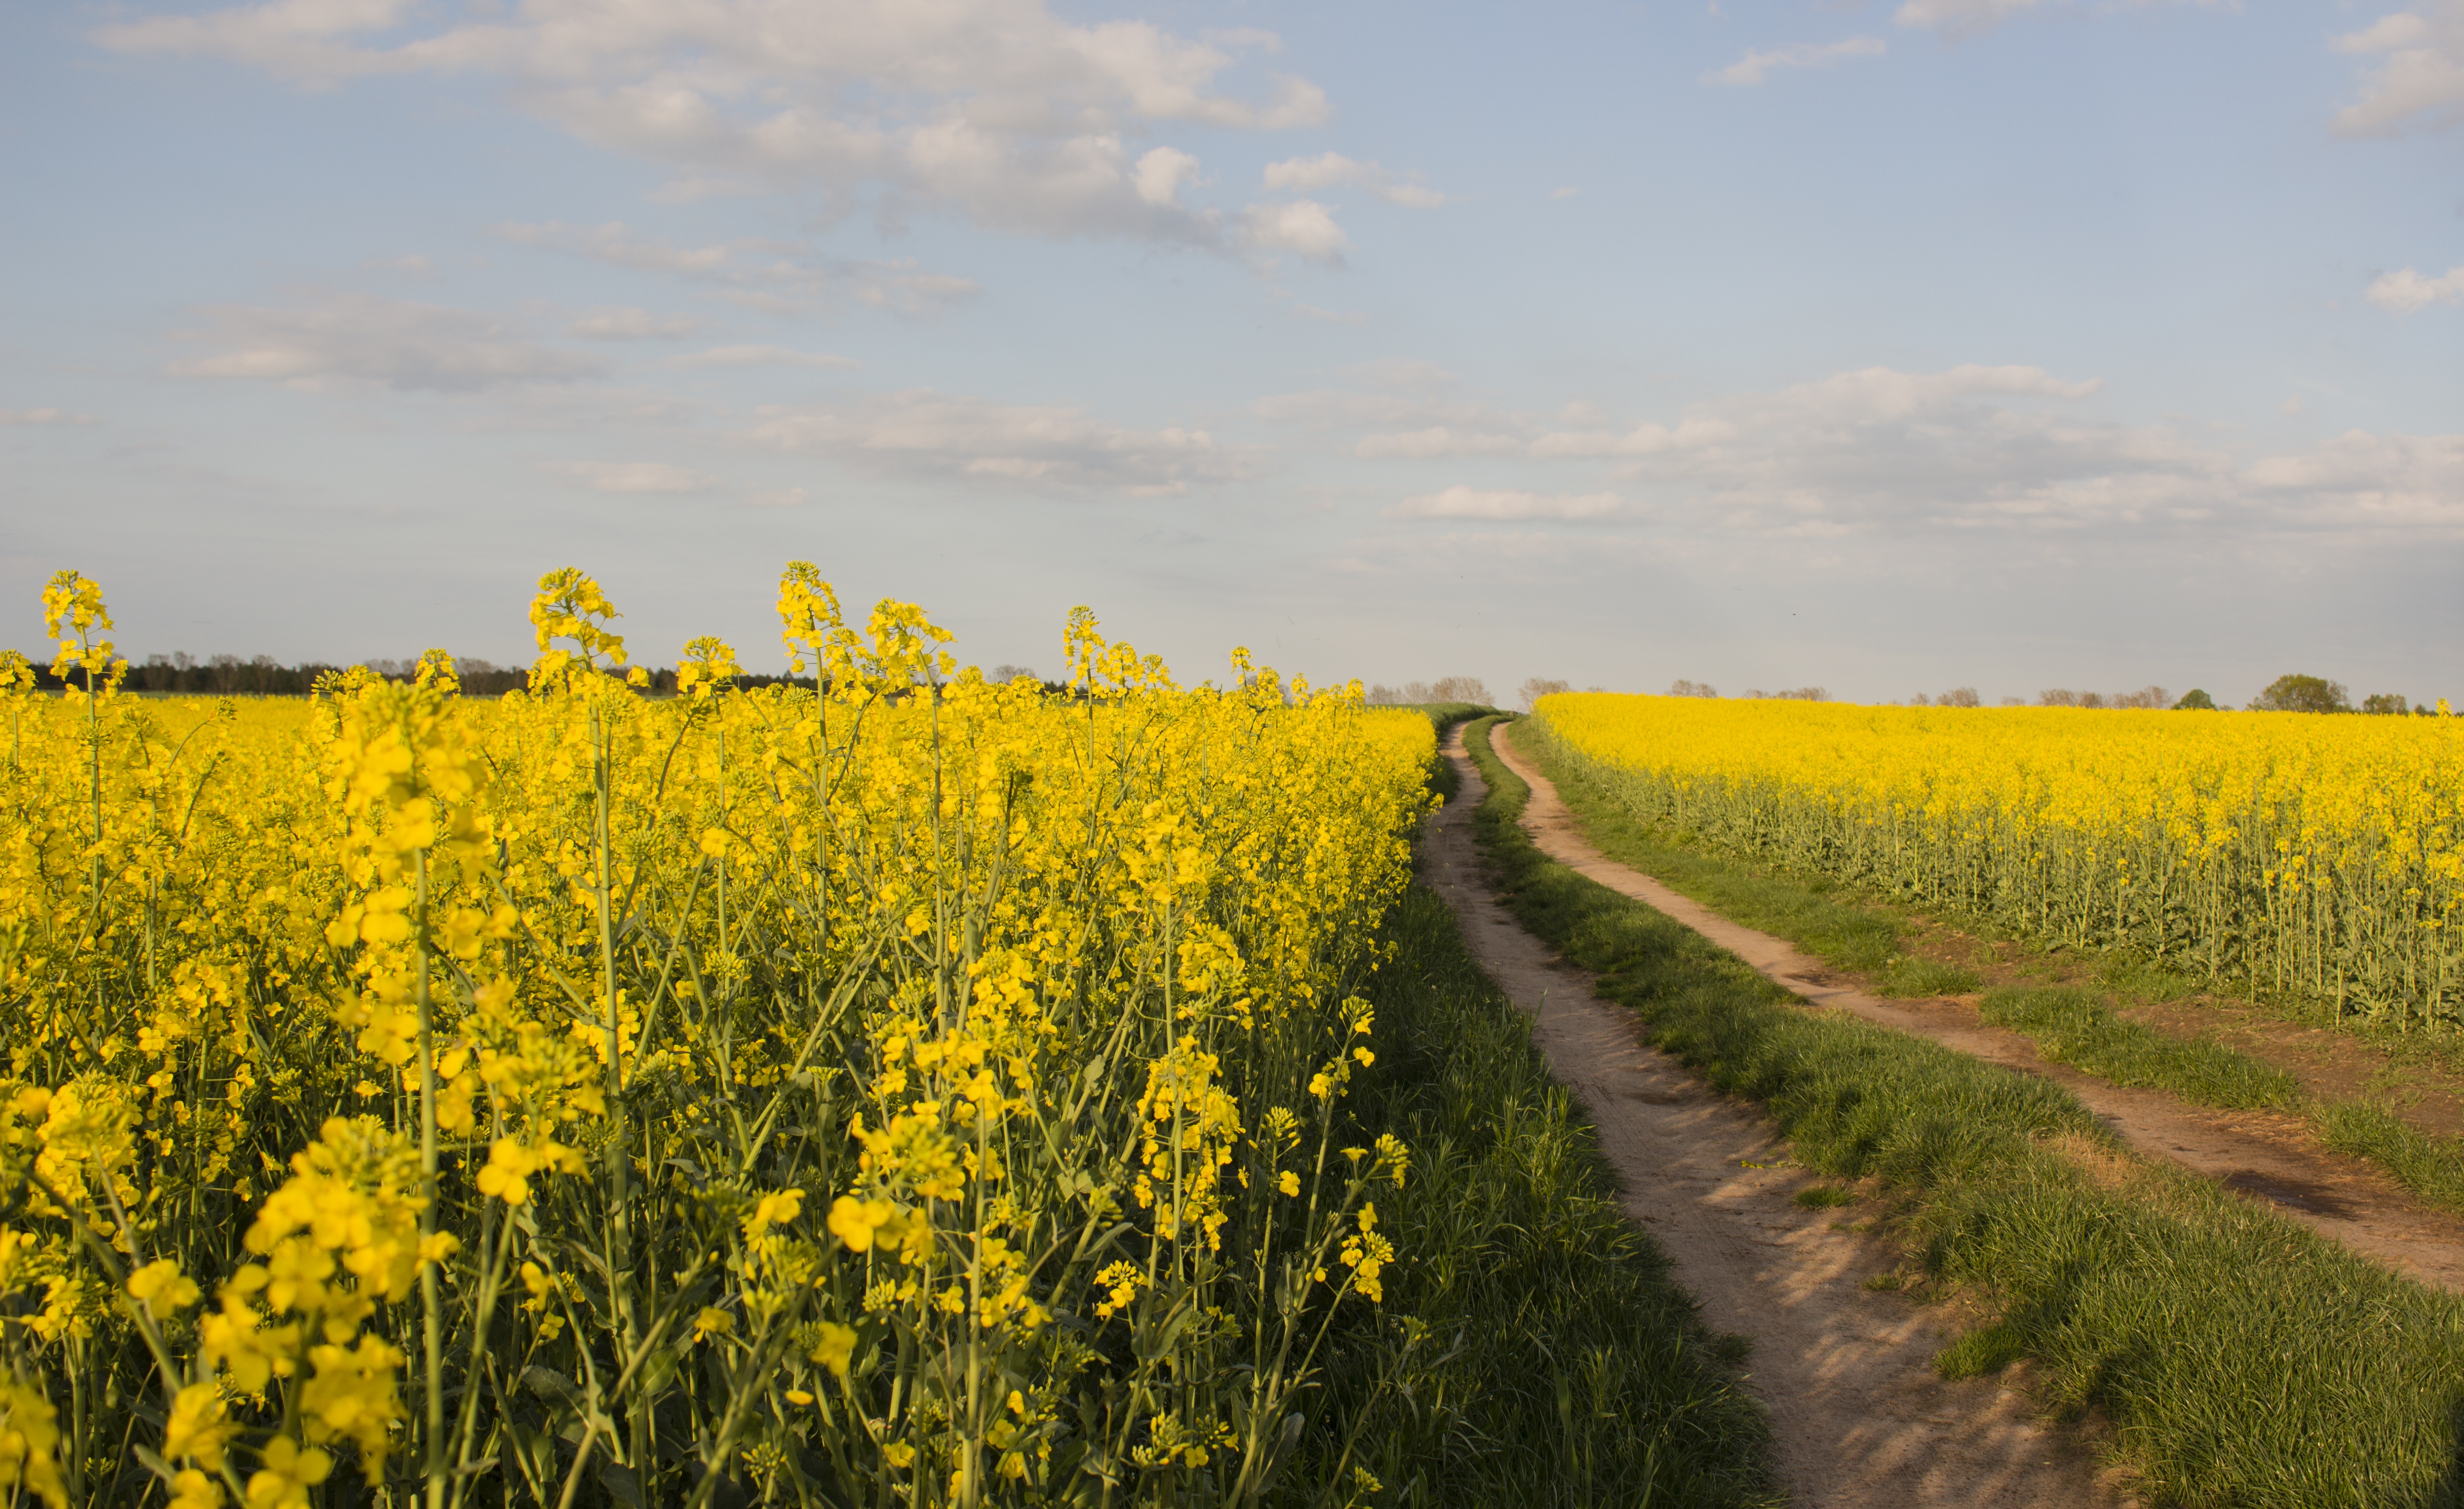
nature, plant, field, meadow, prairie, flower, food, produce, vegetable, crop, yellow, agriculture, plain, rapeseed, flowers, grassland, canola, brassica, rural area, flowering plant, daisy family, grass family, land plant, mustard plant, mustard and cabbage family, brassica rapa